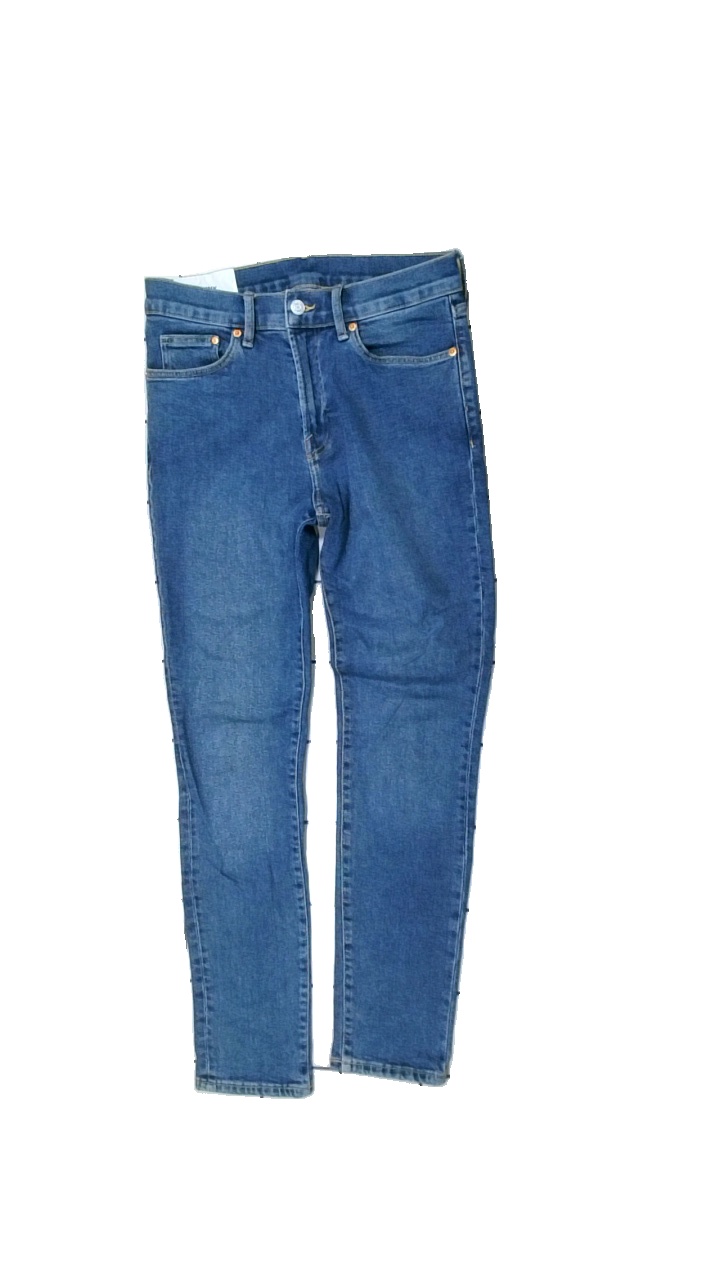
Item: Jeans (Ladies)
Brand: H&m
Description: blå jeans
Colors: Blue
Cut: Regular
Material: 100% cotton
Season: All
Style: Denim
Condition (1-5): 5
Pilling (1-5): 5
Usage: Reuse
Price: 50-100